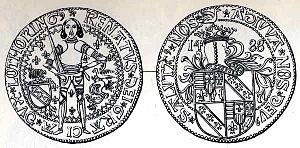
Lorraine, Ecu d'argent de René II, DS XIII-1
L’origine de ce monnayage se situe aux environs des VIIIᵉ – IXᵉ siècles. Petit à petit des vassaux du Roi de France mirent la main sur les ateliers monétaires d’abord pour exercer un simple contrôle, puis pour en tirer des profits, enfin, peu à peu les espèces aux type royaux qu’ils fabriquaient se modifièrent pour devenir leurs espèces propres, jusqu’à porter leurs effigies.